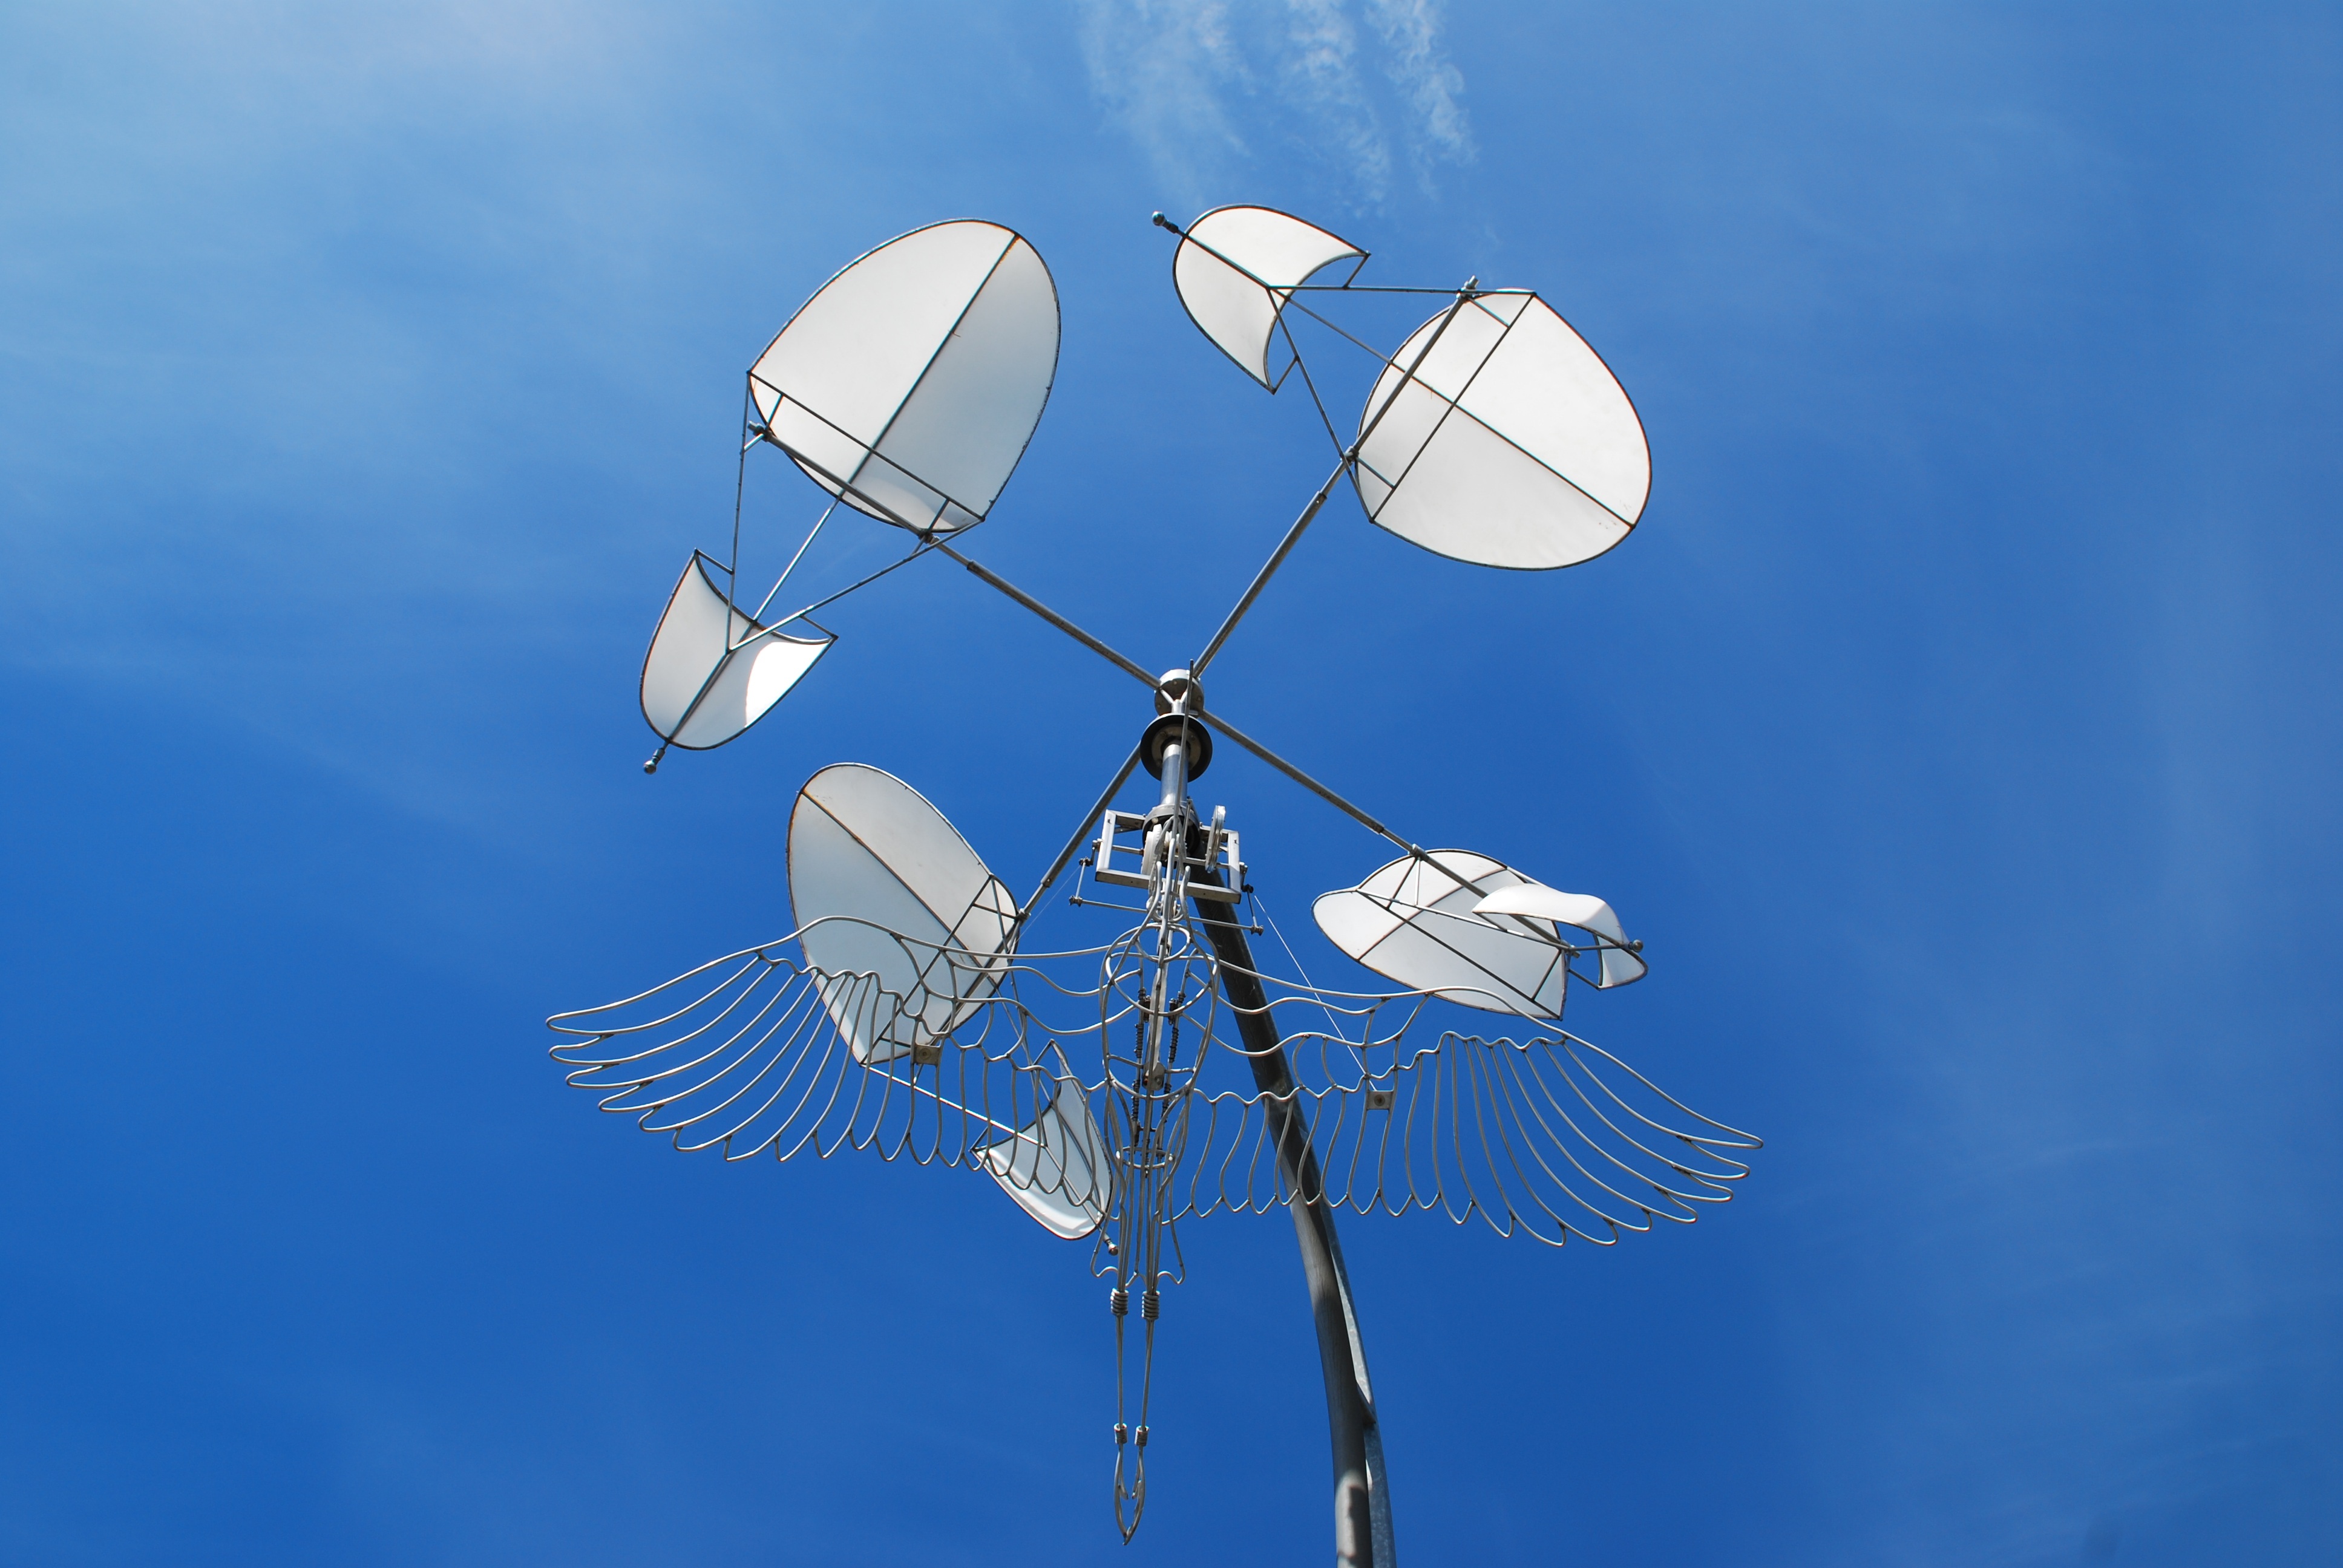
light, flower, wind, vancouver, blue, street light, lighting, canada, light fixture, windspiel, atmosphere of earth